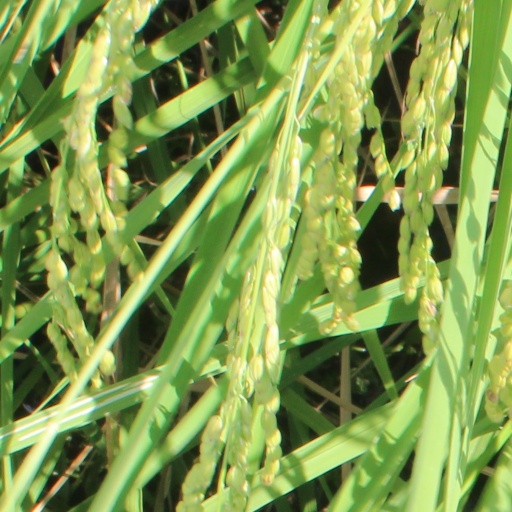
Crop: rice